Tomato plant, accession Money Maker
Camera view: vertical (180 deg); turntable rotation: 240 degrees
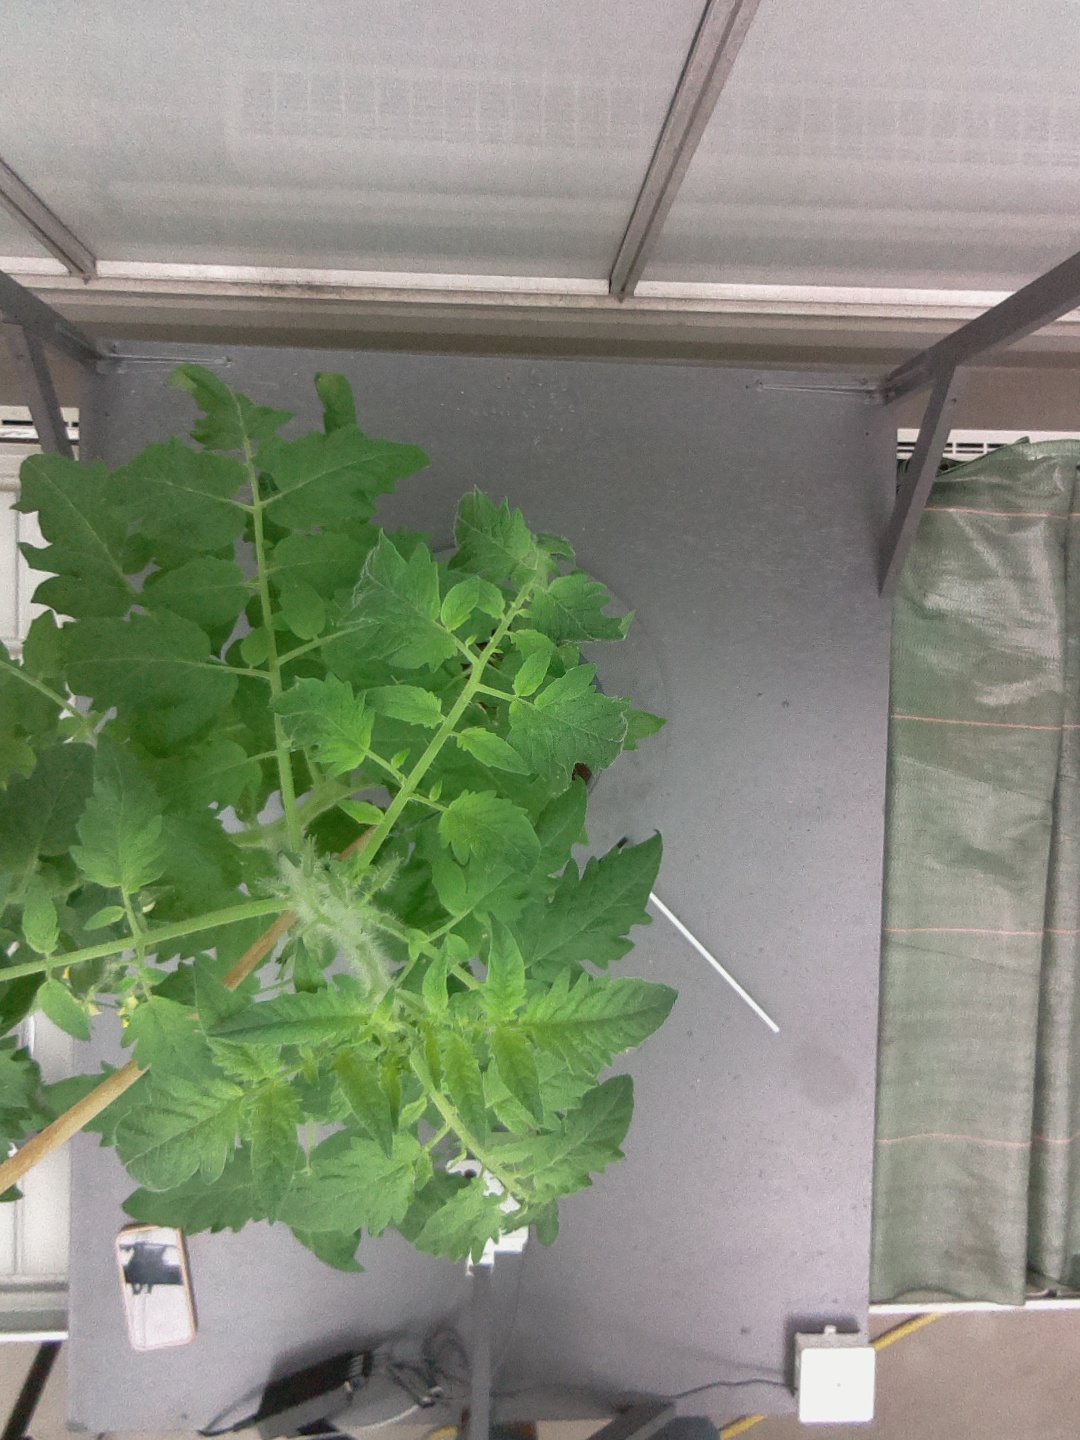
BBCH growth stage 59: 9 or more inflorescences visible